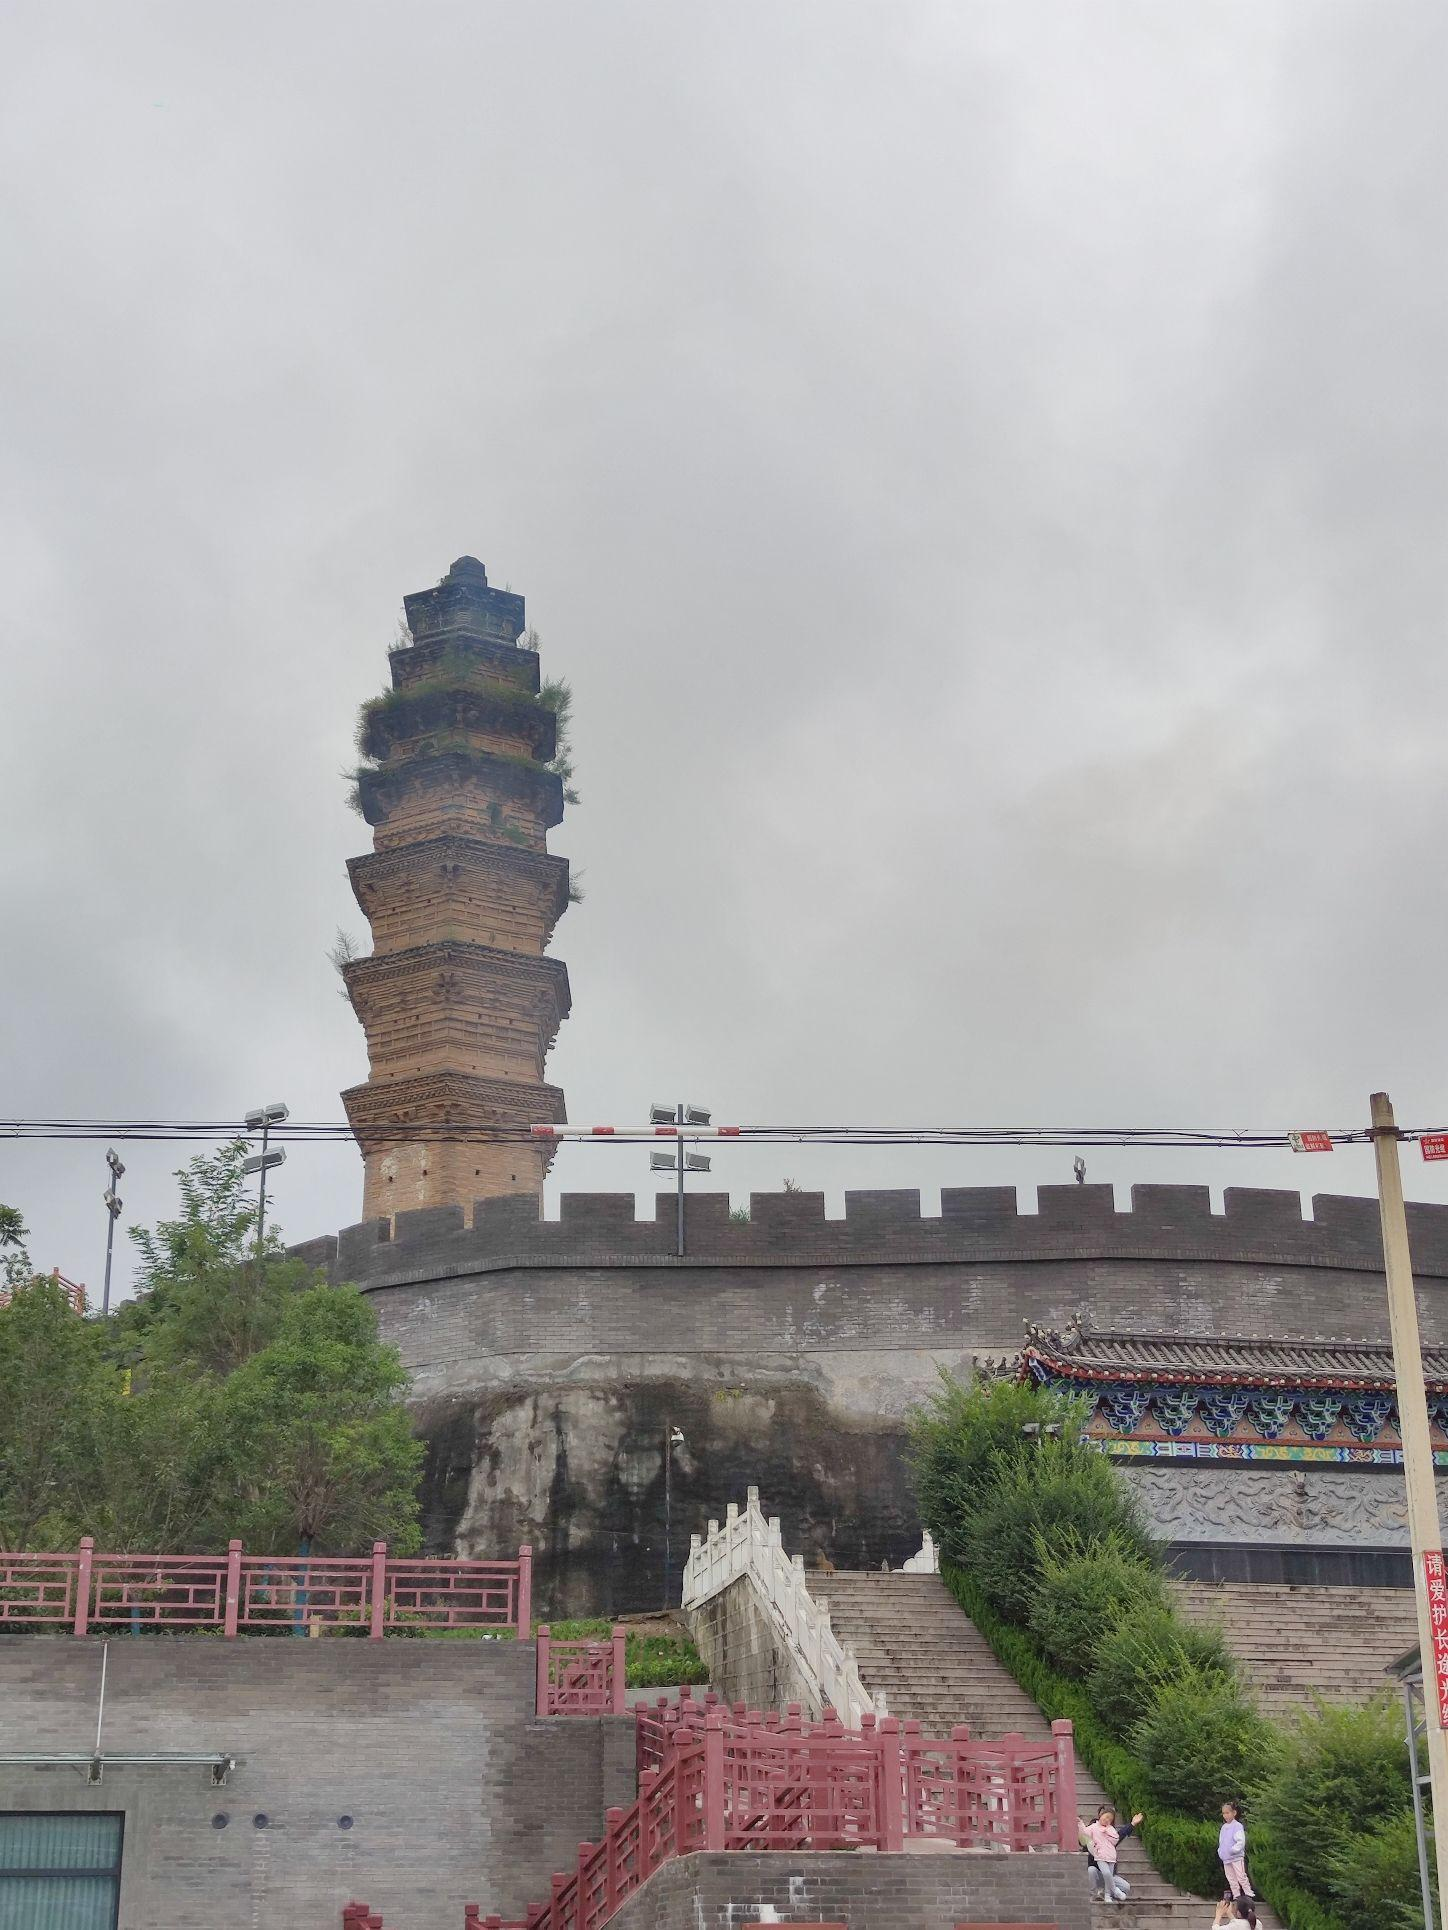
地标名称：丰阳塔
所在城市：商洛市·山阳县